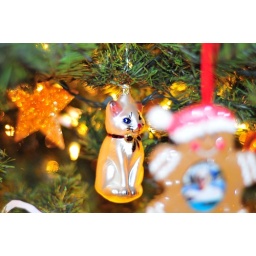
How did that cat get in my tree